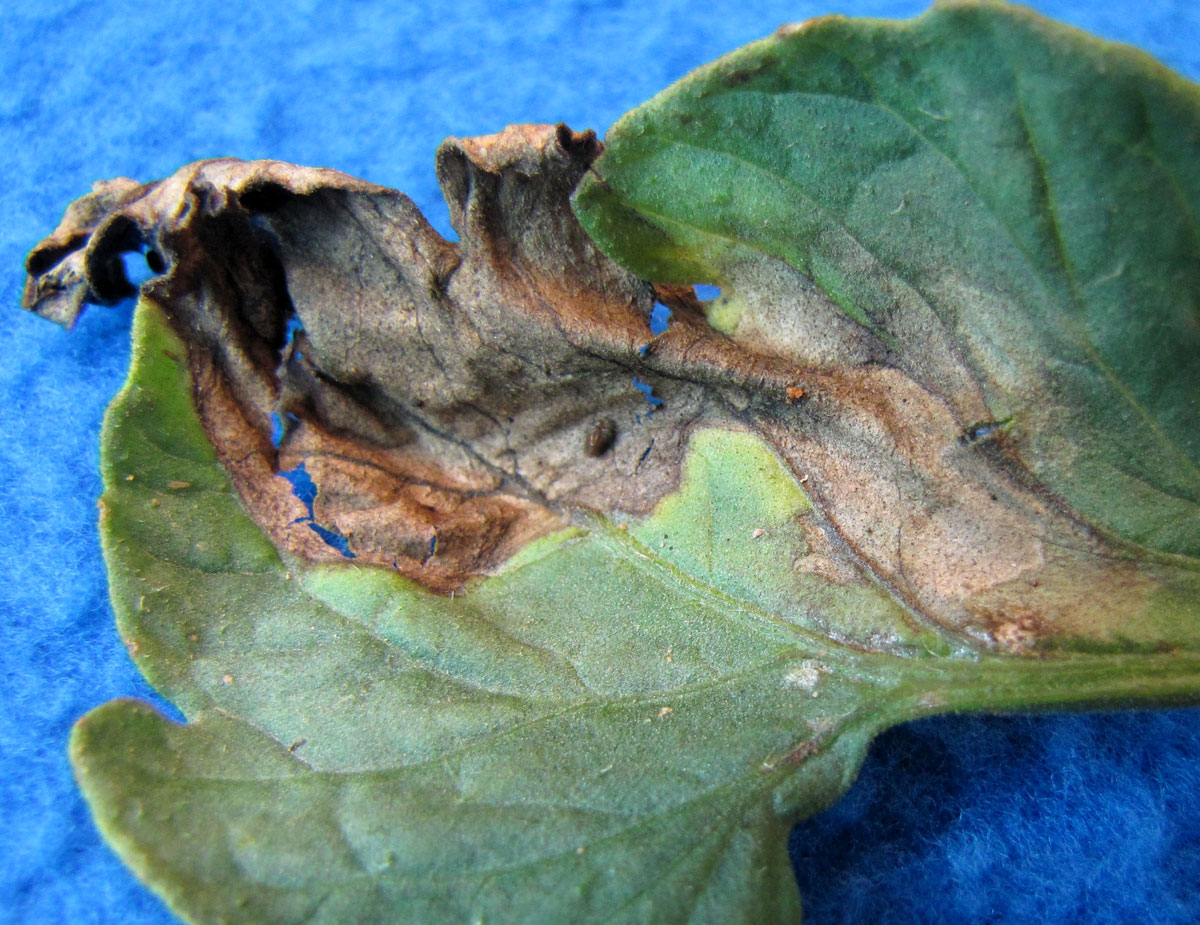
Labels: Tomato leaf late blight